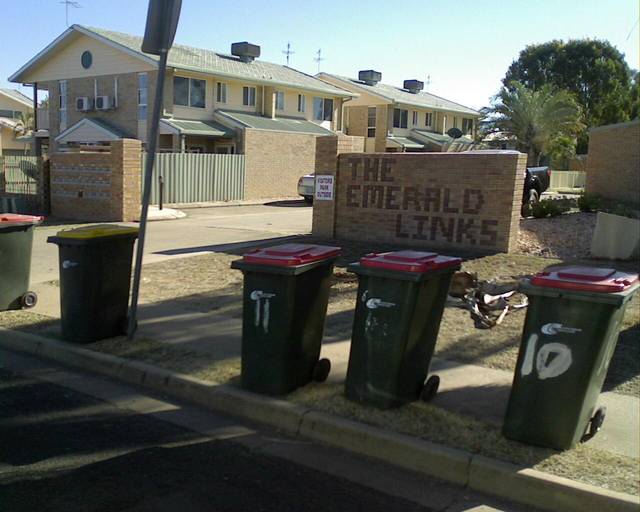
Region: Australia
Coordinates: -23.527, 148.165